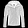
Label: Coat